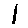
Label: 1